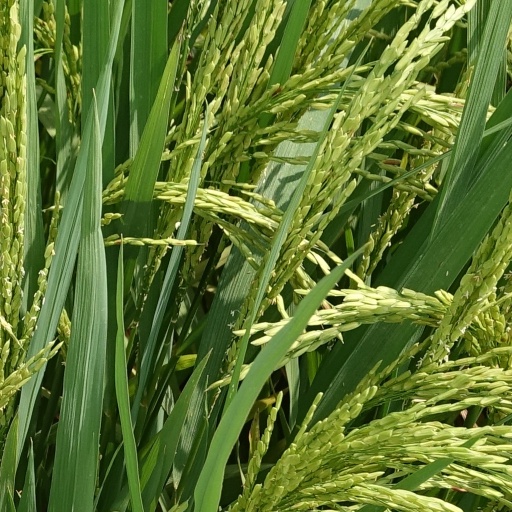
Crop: rice